Tanette

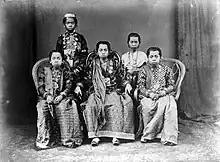
Princesses of Tanette

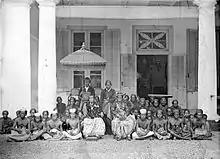
Portrait of the queen of Tanette, South Sulawesi

Tanette was an Indonesian monarchy founded in 1552 and abolished in 1960. It was located in Barru Regency, South Sulawesi.